1994 Winter Olympics

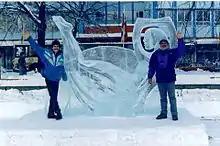
Mexican artist Abel Ramírez Águilar with an ice sculpture he created before the start of the Lillehammer Games

As the 1988 Winter Games, the Organizing Committee decided not to build a specific Olympic Stadium for the opening and closing ceremonies and opted to conduct them at the ski jumping hill, Lysgårdsbakken. Artistic content presented a range of Norwegian and Nordic cultures, including elements such as Sami joik, Telemark skiing, fiddlers and folk dancing, simulations of Norwegian traditional events, such as wedding processions, and the figure of vetter from Norse mythology. After speeches by Heiberg and IOC president Juan Antonio Samaranch, the Games were officially declared opened by King Harald V. and the Olympic Anthem was performed by the lyrical singer, Sissel Kyrkjebø. After, the Olympic Flame was to be carried down the ski jump before lighting the cauldron. Originally this task had rested upon Ole Gunnar Fidjestøl, but after he broke an arm in a practice jump, his back-up, Stein Gruben, received the honor. The cauldron was lit by Crown Prince Haakon Magnus. The Olympic oaths were taken by Vegard Ulvang for the athletes and Kari Kåring for the officials.